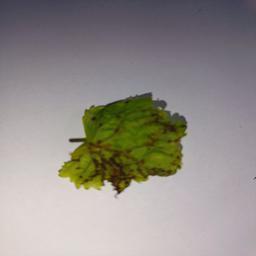
Label: Bacterial Leaf Spot